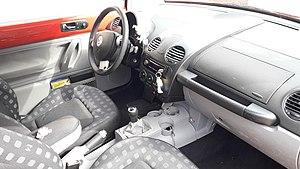
Intérieur bicolore d'une New Beetle de 1999 de couleur rouge.
La New Beetle est une automobile du constructeur allemand Volkswagen commercialisée de 1998 à 2011. Remplaçante de la Coccinelle produite de 1938 à 2003, elle est remplacée par la Beetle ou Coccinelle III fin 2011.